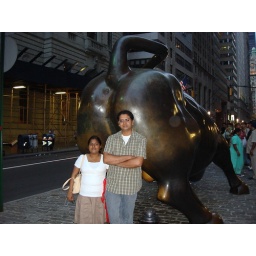
me and tintu near the wall street bull...